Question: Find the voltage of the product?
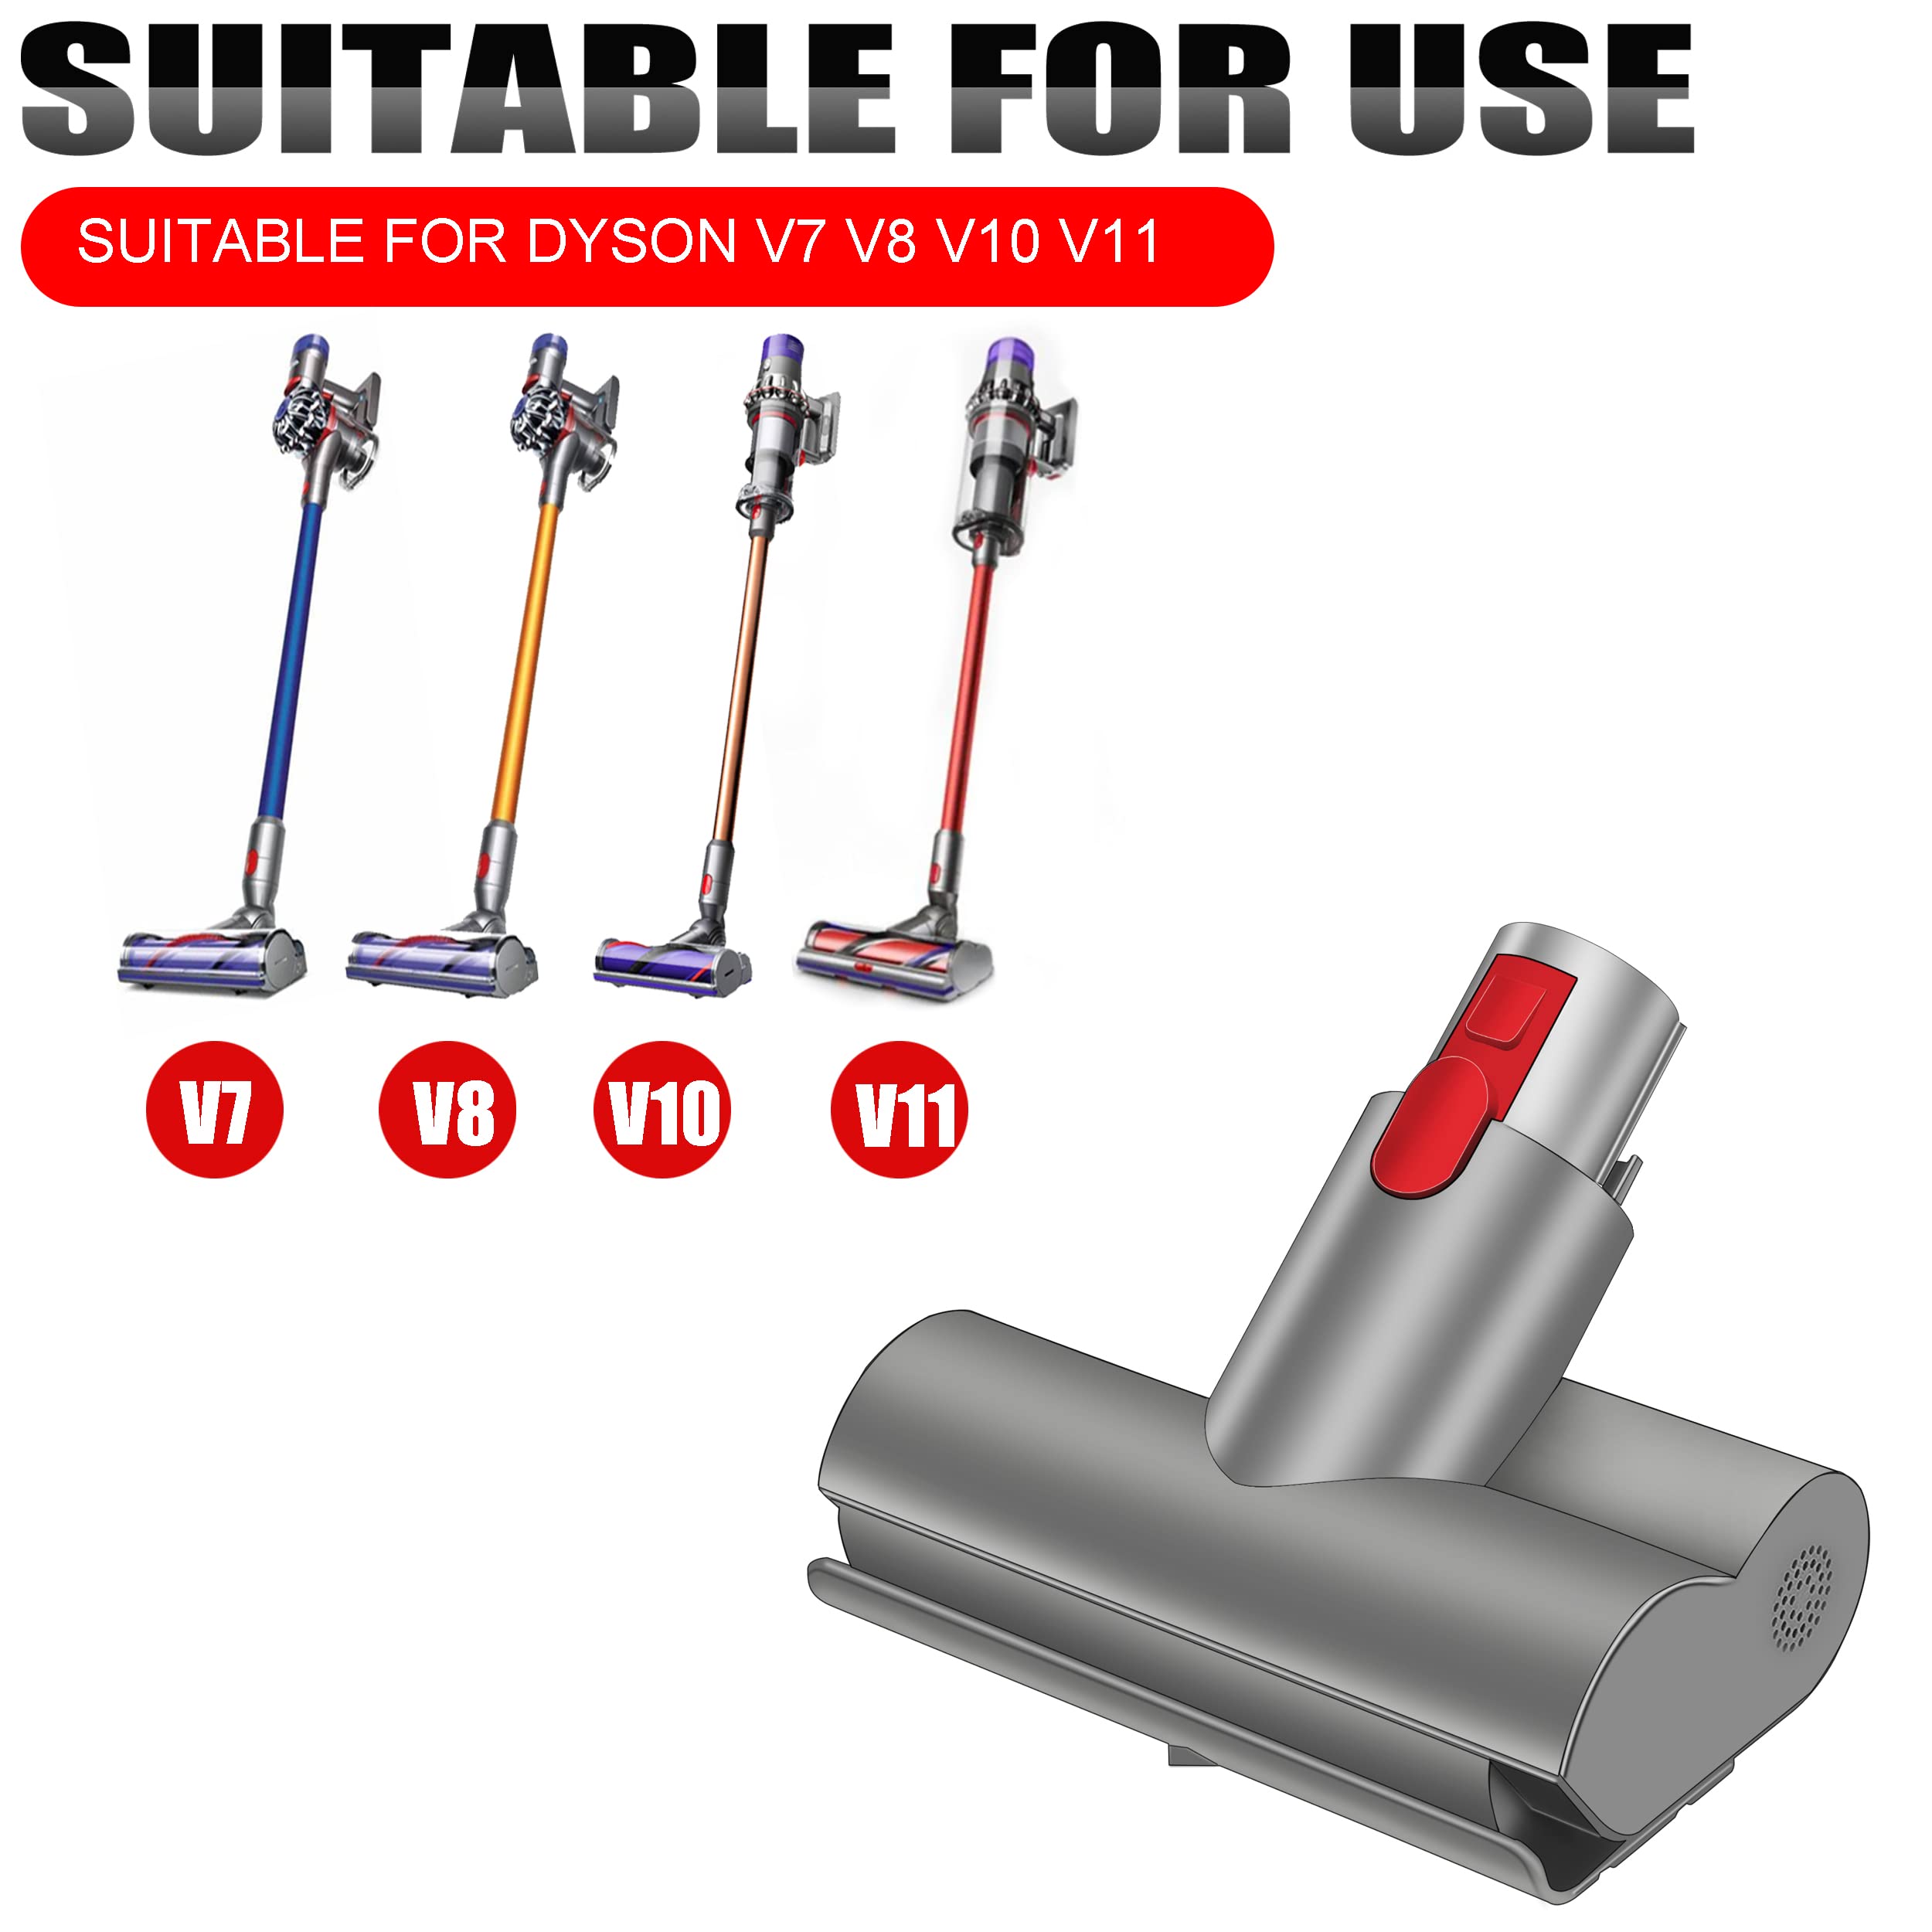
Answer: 11.0 volt